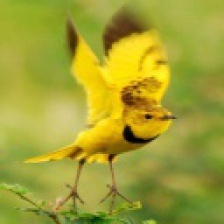
Species: GOLDEN PIPIT
Scientific name: TMETOTHYLACUS TENELLUS